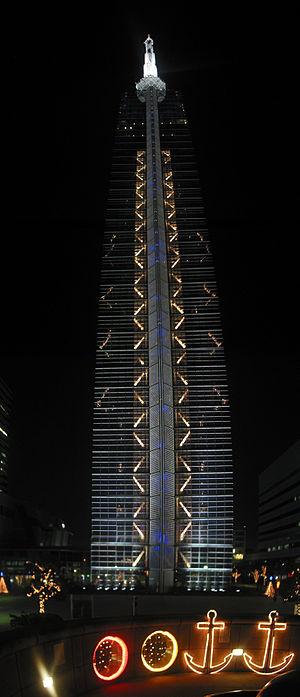
La tour de Fukuoka est un édifice de 234 m de haut situé dans le quartier Momochihama de Fukuoka au Japon. Conçue par Nikken Sekkei et achevée en 1989 après 14 mois de travaux pour un coût de 60 000 000 000 ¥, c'est la plus haute tour de bord de mer du Japon. Elle est construite sur un terrain repris de la baie de Hakata.